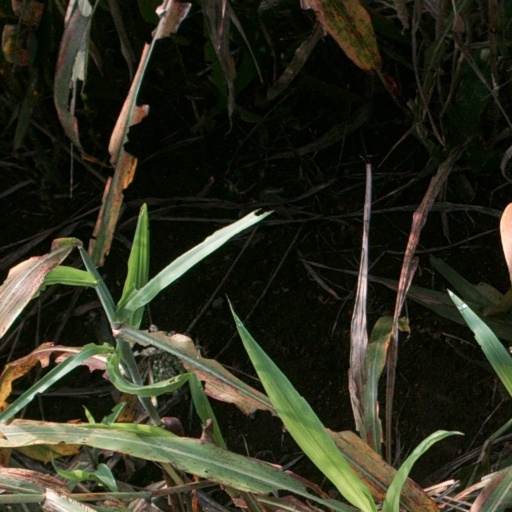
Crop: sorghum